Public School No. 60

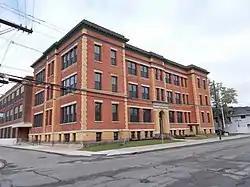
Public School No. 60, October 2013

Public School No. 60, also known as Riverside Academy, is a historic school building located in the Riverside neighborhood of Buffalo, Erie County, New York. The original section was built in 1897, and is a three-story, 12 bay, "I"-plan red brick building with Renaissance Revival detailing. It sits on a raised basement and features polychrome, stepped façade, quoining, and classical entrances. A substantial three-story rear addition was built in 1922 and includes an auditorium. The building has been converted to accommodate 68 units of affordable housing.